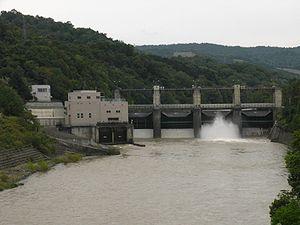
Le barrage d'Ashibetsu est un barrage sur la rivière Sorachi, situé dans l'île d'Hokkaidō au Japon et dont la construction s'est achevée en 1952.